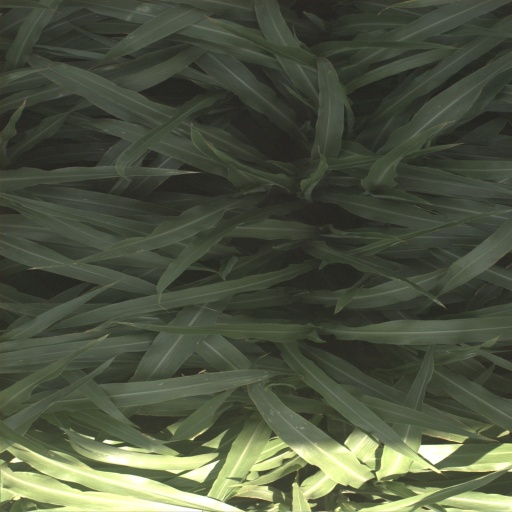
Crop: sorghum